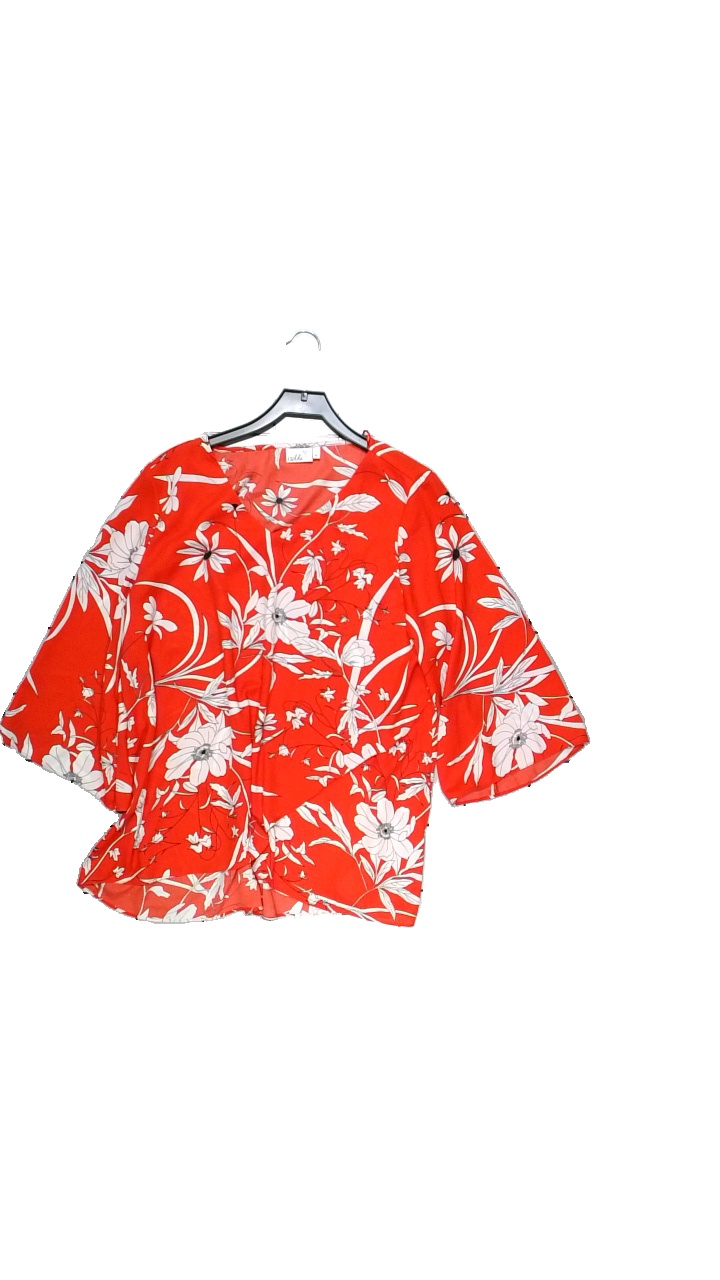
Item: Blouse (Ladies)
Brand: Isolde
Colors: Red, White
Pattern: Floral print
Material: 100% polyester
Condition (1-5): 5
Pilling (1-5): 5
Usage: Reuse
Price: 50-100